Bon

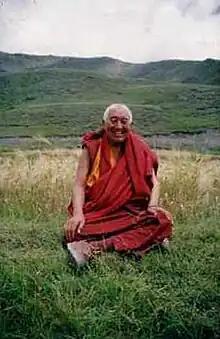
Lopön Tenzin Namdak, abbot of a Bon monastery in Nepal and a well known teacher of Bonpo Dzogchen

"New Bon" ("bonsar", or sarma Bon) is a more recent development in the Bon tradition, which is closely related to both Eternal Bon and the Nyingma school of Tibetan Buddhism. It is centered on the figures of Drenpa Namkha, Tsewang Rigdzin and Padmasambhava, which in this school are considered to have transmitted and written commentaries on the works of Tonpa Shenrab in around the 8th century.